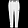
Label: Trouser